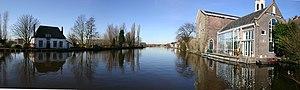
La Delftse Schie dans Overschie depuis l'embranchement avec la Rotterdamse Schie (à droite avant le bâtiment) et la Schiedamse Schie (derrière le photographe).
La Schie est le nom de quatre cours d'eau ou rivières dans les environs d'Overschie, en Hollande-Méridionale aux Pays-Bas. On peut distinguer la Delfshavense Schie, la Delftse Schie, la Rotterdamse Schie et la Schiedamse Schie. L'existence de quatre Schies est la conséquence d'une dispute médiévale entre les villes de Delft, Rotterdam et Schiedam, au sujet d'un droit de péage.